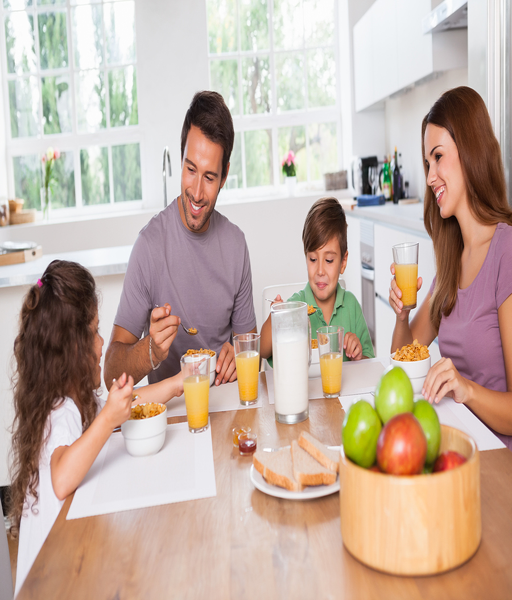
create a safe environment at home for your child to thrive